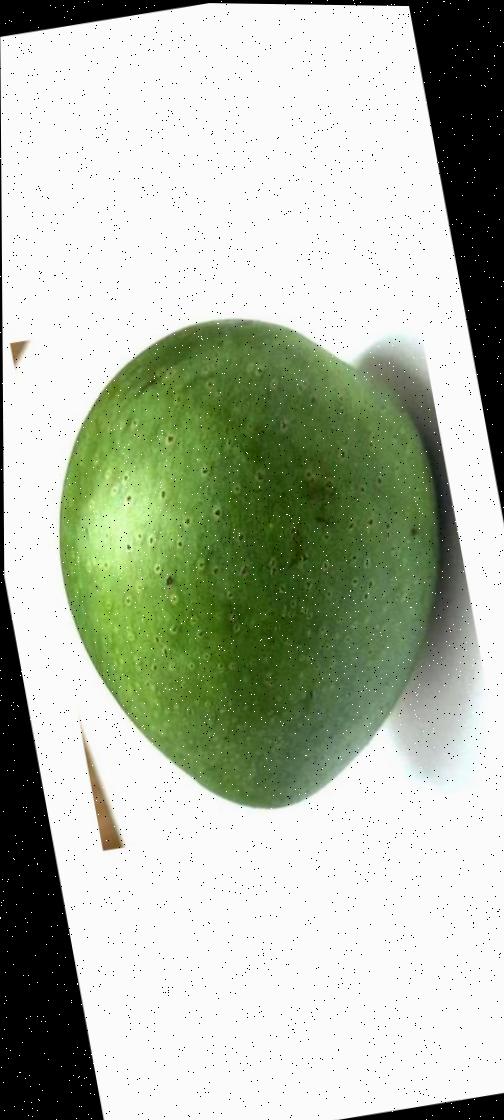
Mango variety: Ashshina Zhinuk